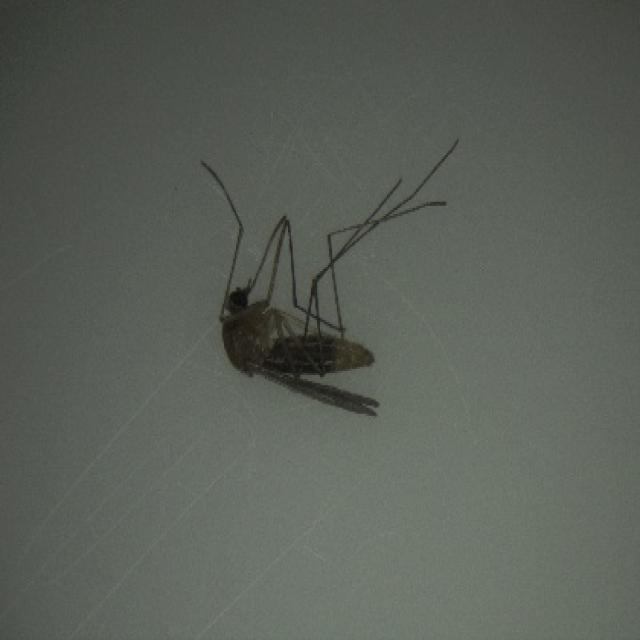
Species: culex_pipiens